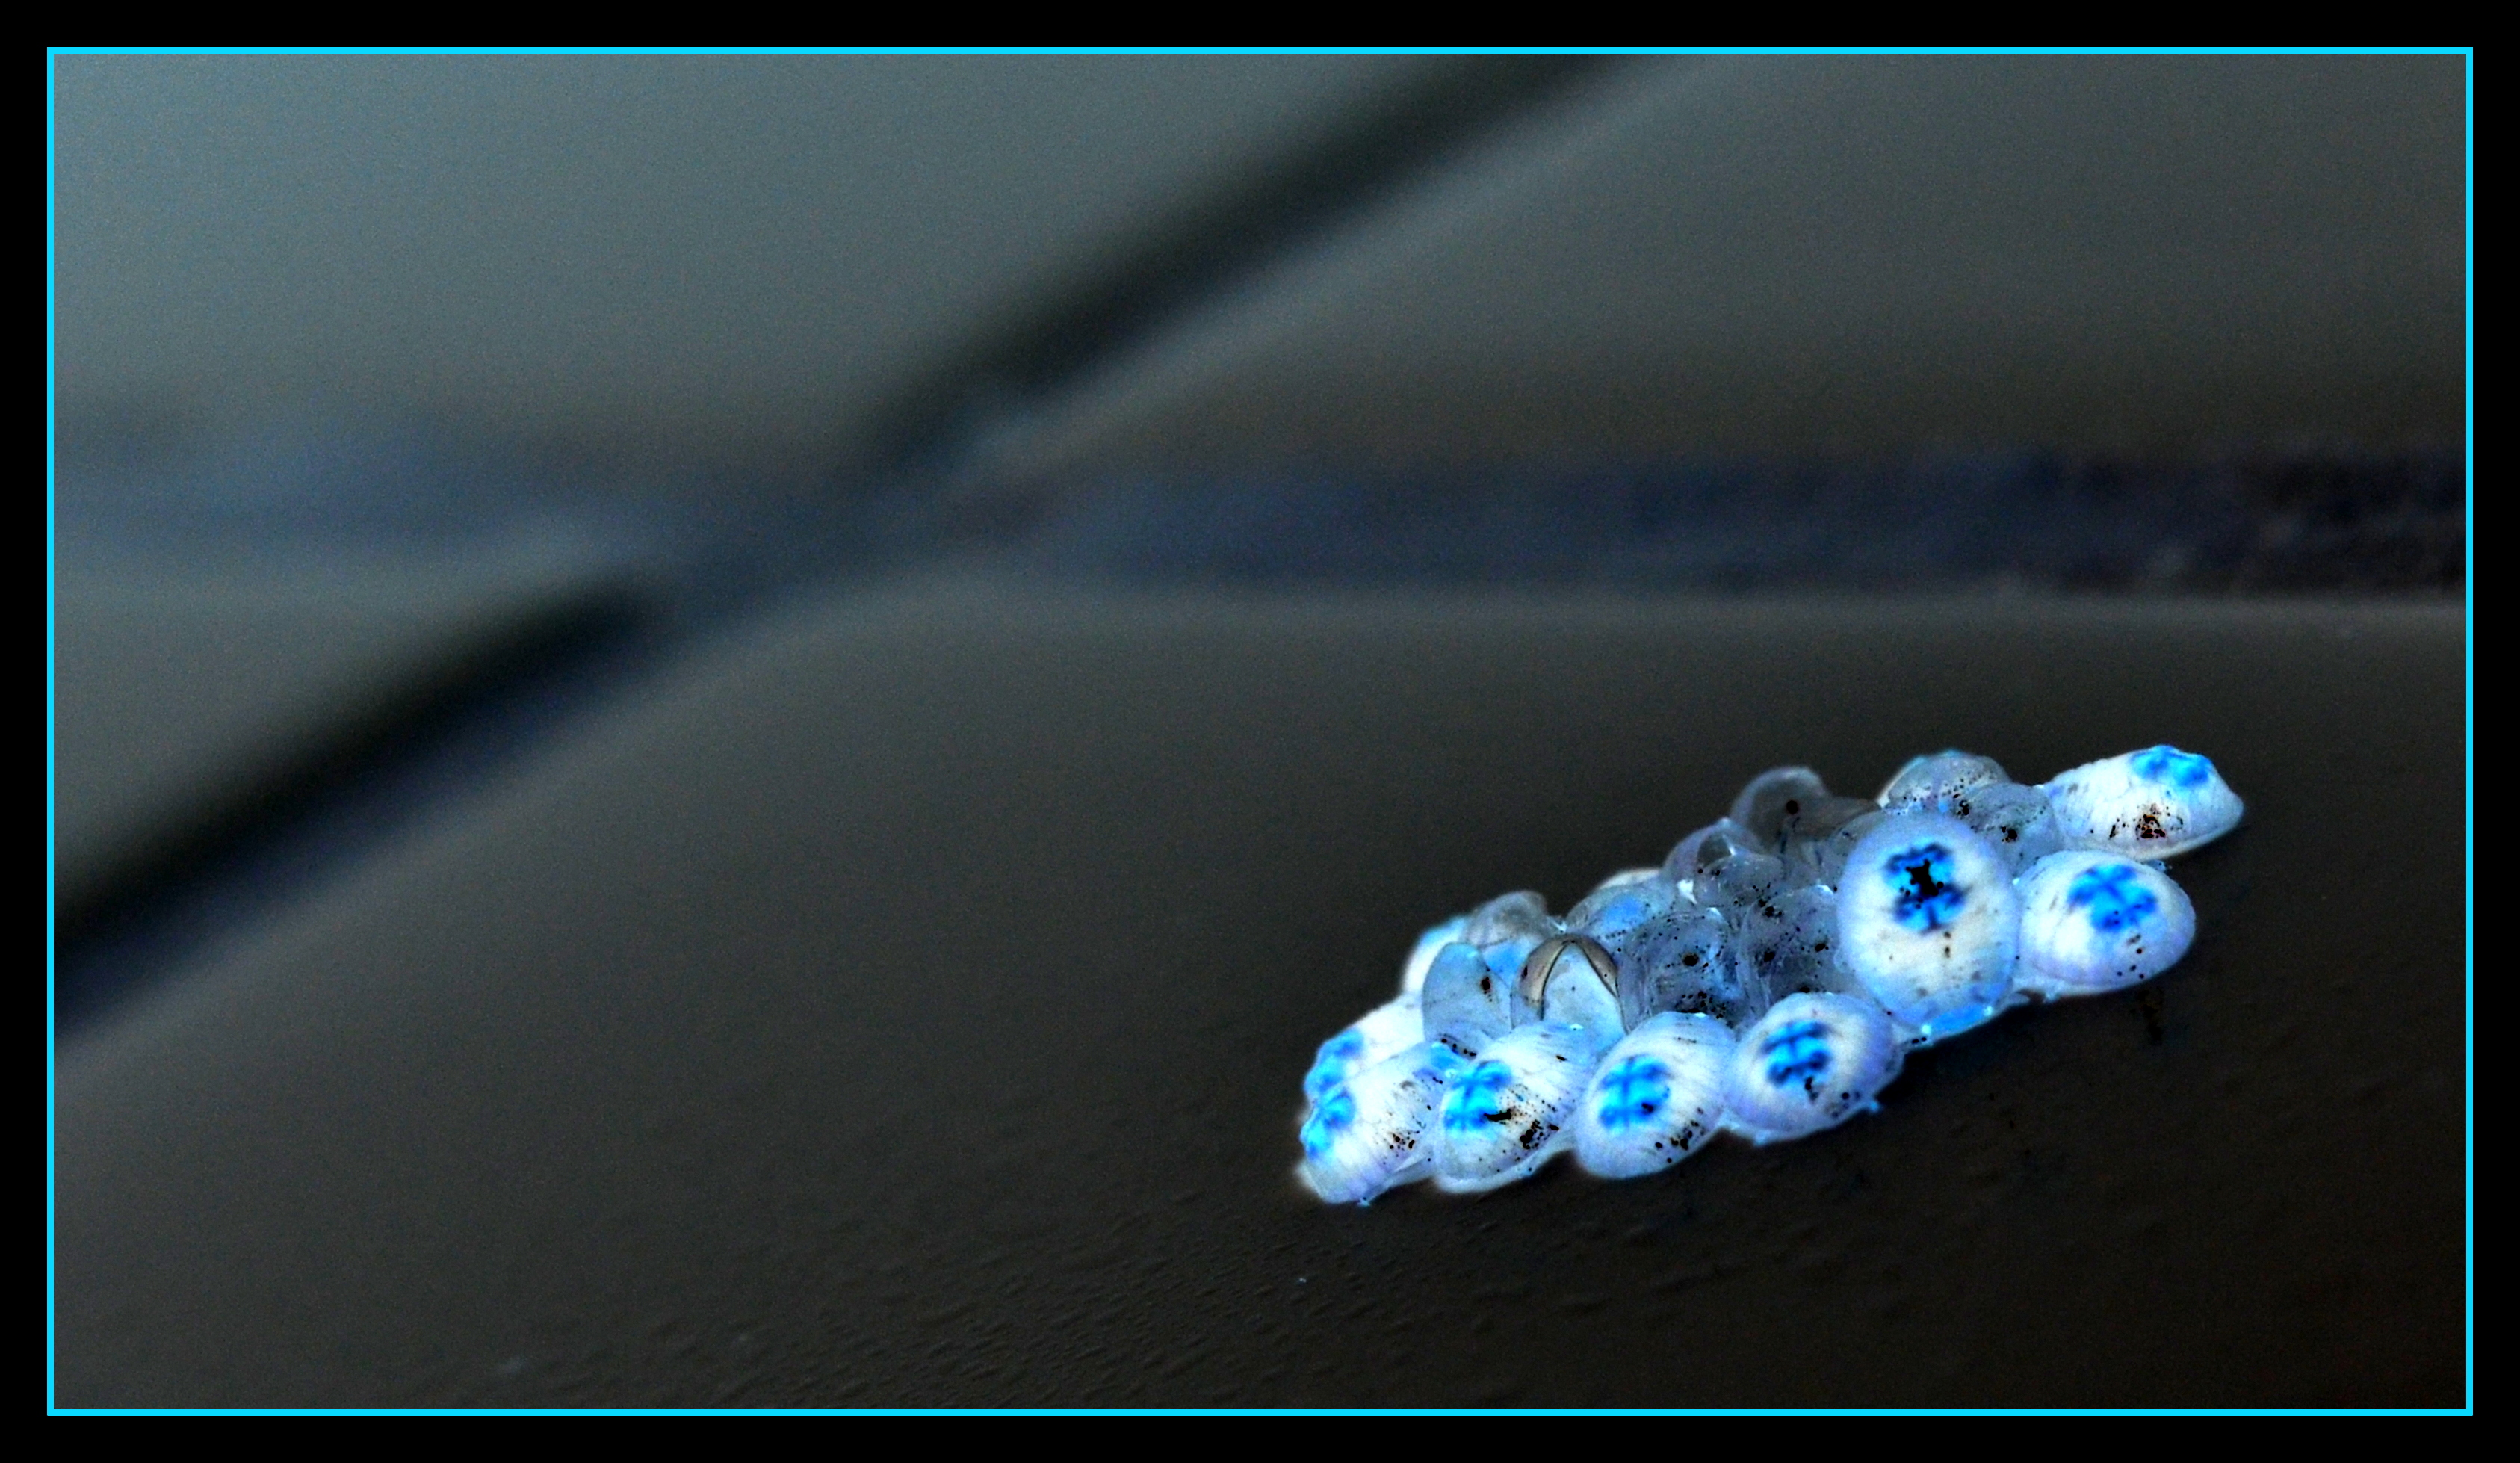
hand, petal, macro, blue, ear, mug, close up, jewellery, insecto, gemstone, macro photography, fashion accessory